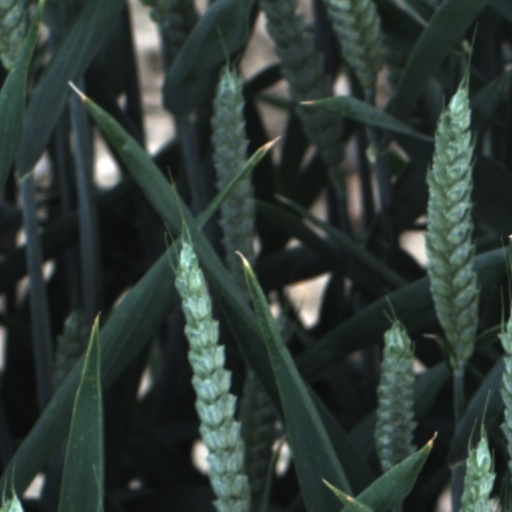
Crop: wheat